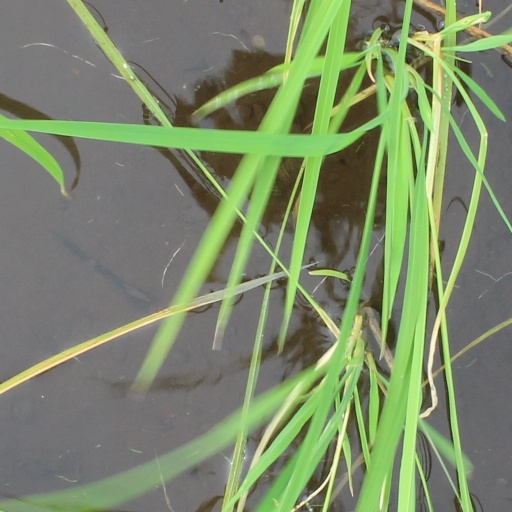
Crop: rice